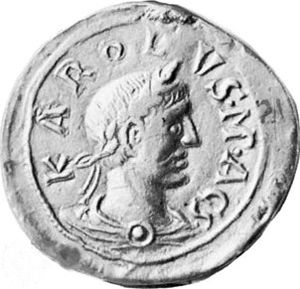
Tysk-romersk kejser / Oversigt over kejserene / Frankiske kejsere / 800–888: Karolingerne
Den Tysk-romerske kejser, officielt Romernes kejser var herskeren over Det tysk-romerske Rige. Riget blev af den romersk-katolske kirke betragtet som den eneste retsgyldige arvtager til Romerriget i middelalderen og tidlig moderne tid. Titlen blev holdt sammen med titlen Konge af Italien fra det 8. til det 16. århundrede og næsten uden afbrydelse med titlen Romernes konge gennem det 12. til det 18. århundrede.